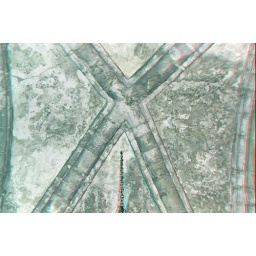
Dover Castle in anaglyph 3D stereo red cyan glasses to view